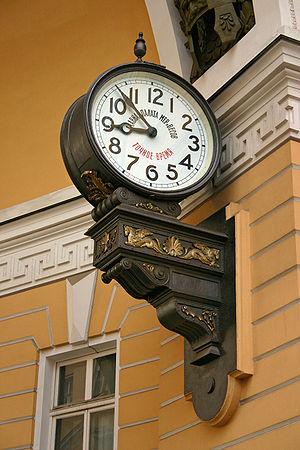
La rue Bolchaïa Morskaïa est une voie de Saint-Pétersbourg.